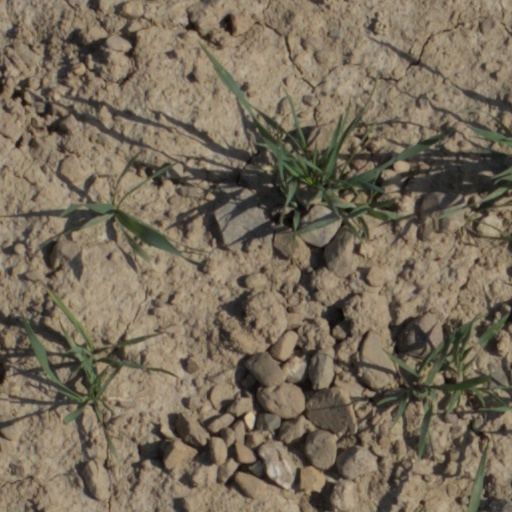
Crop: wheat